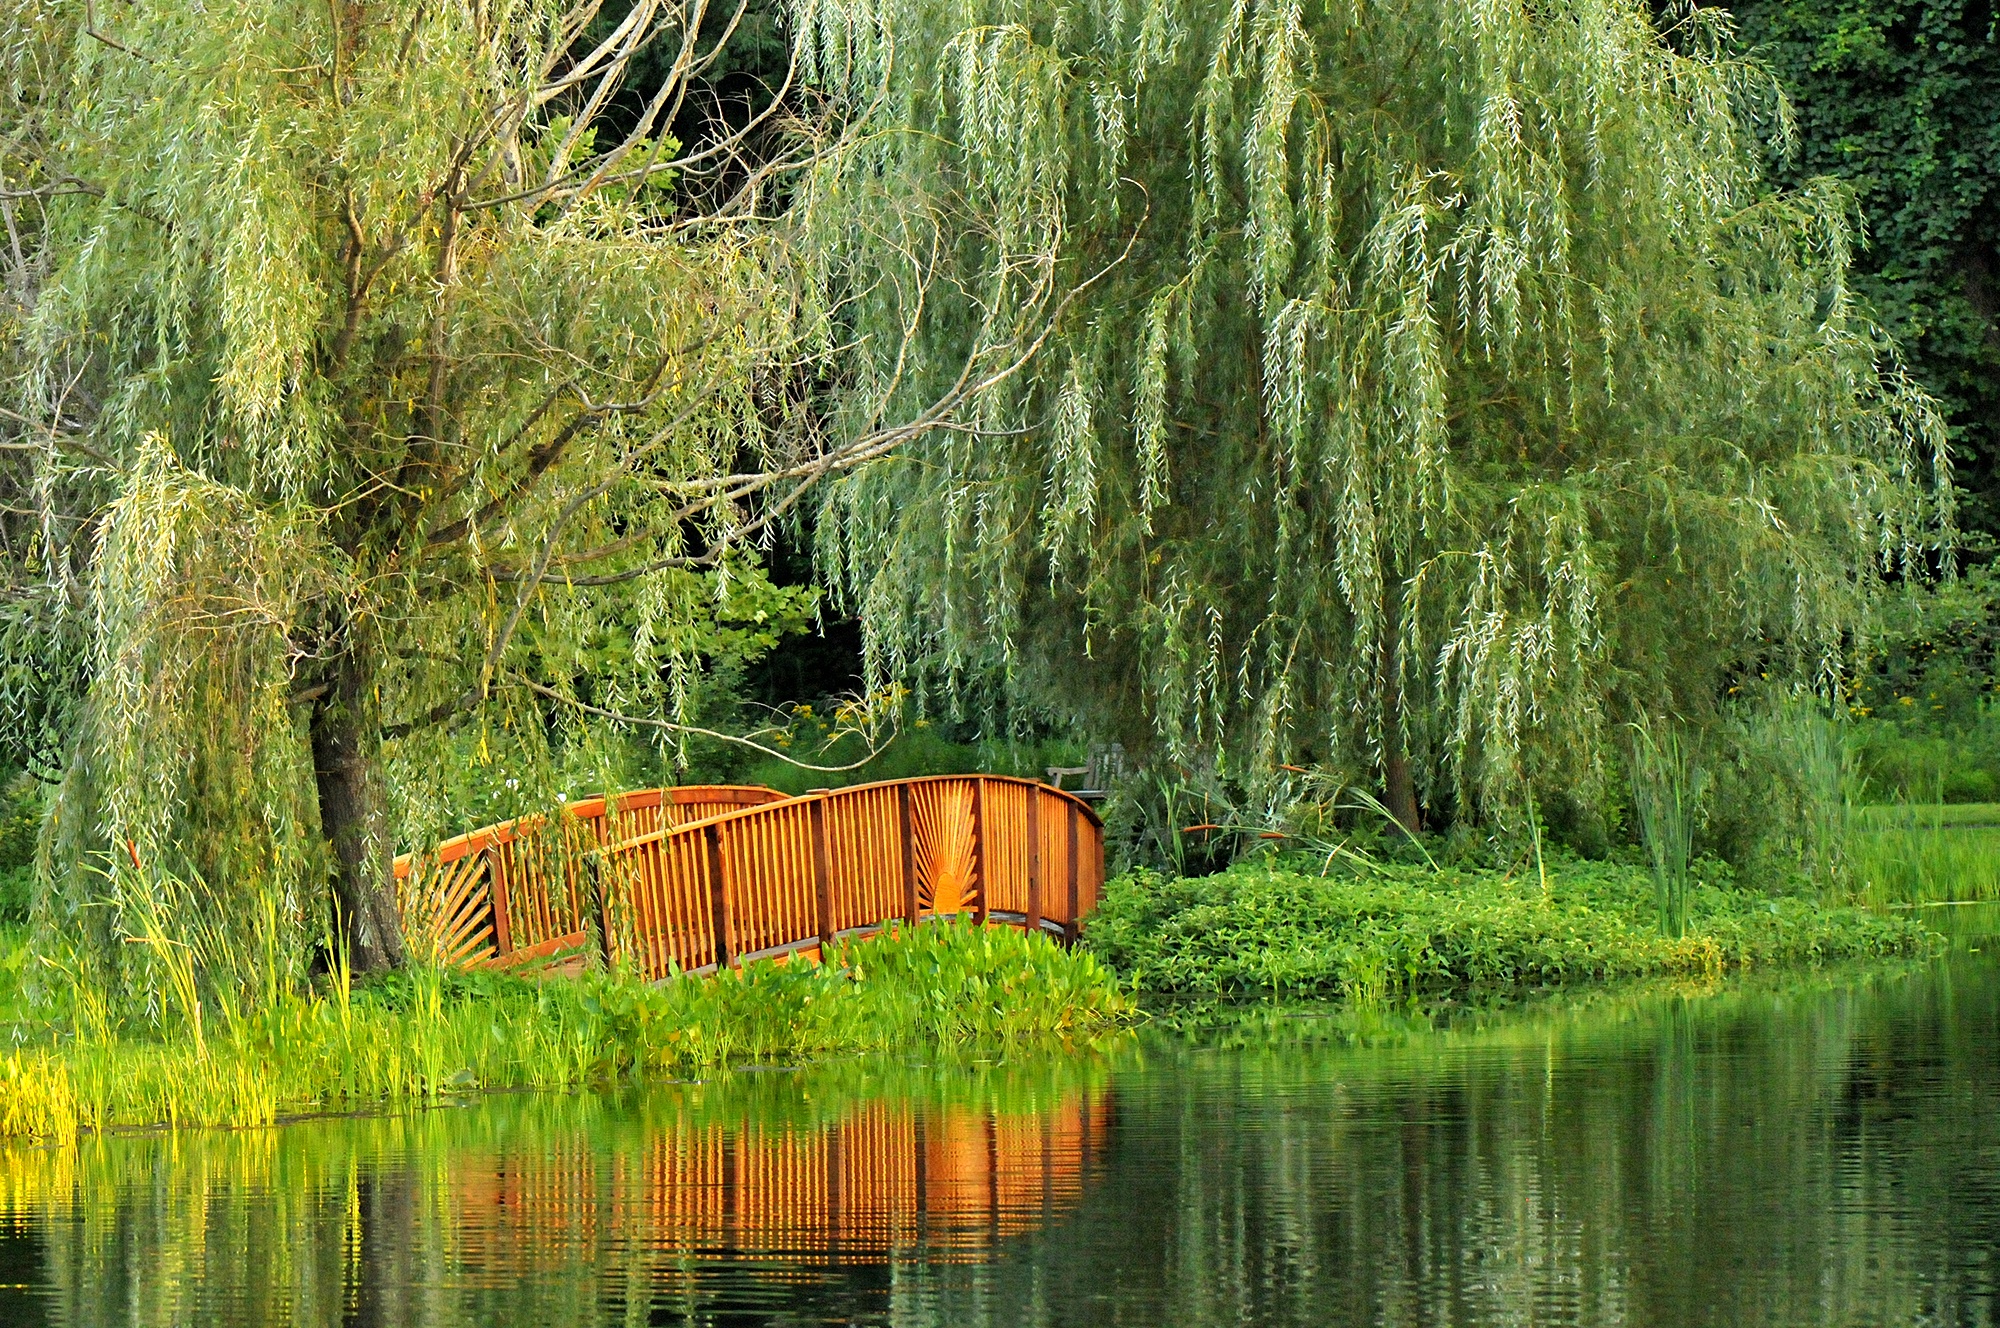
tree, nature, forest, swamp, wilderness, branch, plant, leaf, flower, lake, river, pond, green, reflection, autumn, botany, willow, rainforest, wetland, woodland, habitat, ecosystem, biome, old growth forest, natural environment, woody plant, temperate coniferous forest